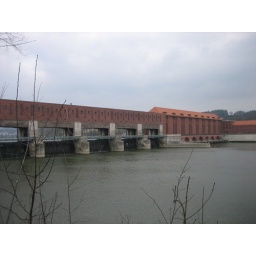
The trail crosses the river many times. This one was over a powerplant. You can see the bridge over the pillers.